Russell Westbrook

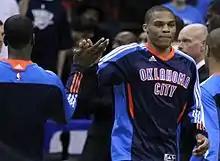
Westbrook in March 2011

On November 26, 2010, Westbrook scored a then-career-high 43 points against the Indiana Pacers. Westbrook was selected by NBA head coaches to be a Western Conference reserve for the 2011 NBA All-Star Game. This was his first all-star appearance. Westbrook finished the season with averages of 21.9 points, 8.2 assists, 4.6 rebounds, and 1.9 steals. He was named to the All-NBA Second Team for the first time. The Thunder finished the season at 55–27 and lost to the eventual world champion Dallas Mavericks in the Western Conference Finals. Westbrook averaged 23.8 points, 6.4 assists, and 5.4 rebounds in the playoffs.